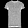
Label: T - shirt / top